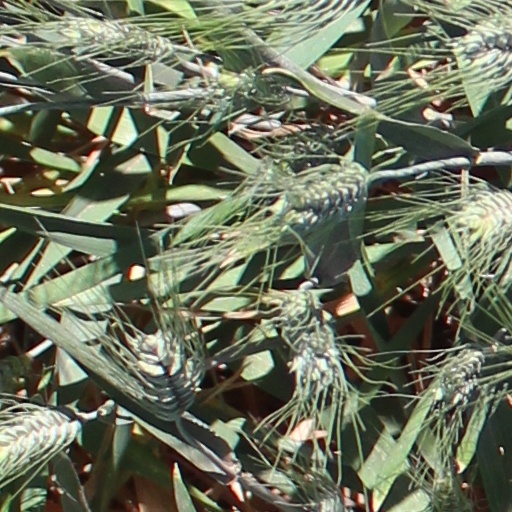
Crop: wheat